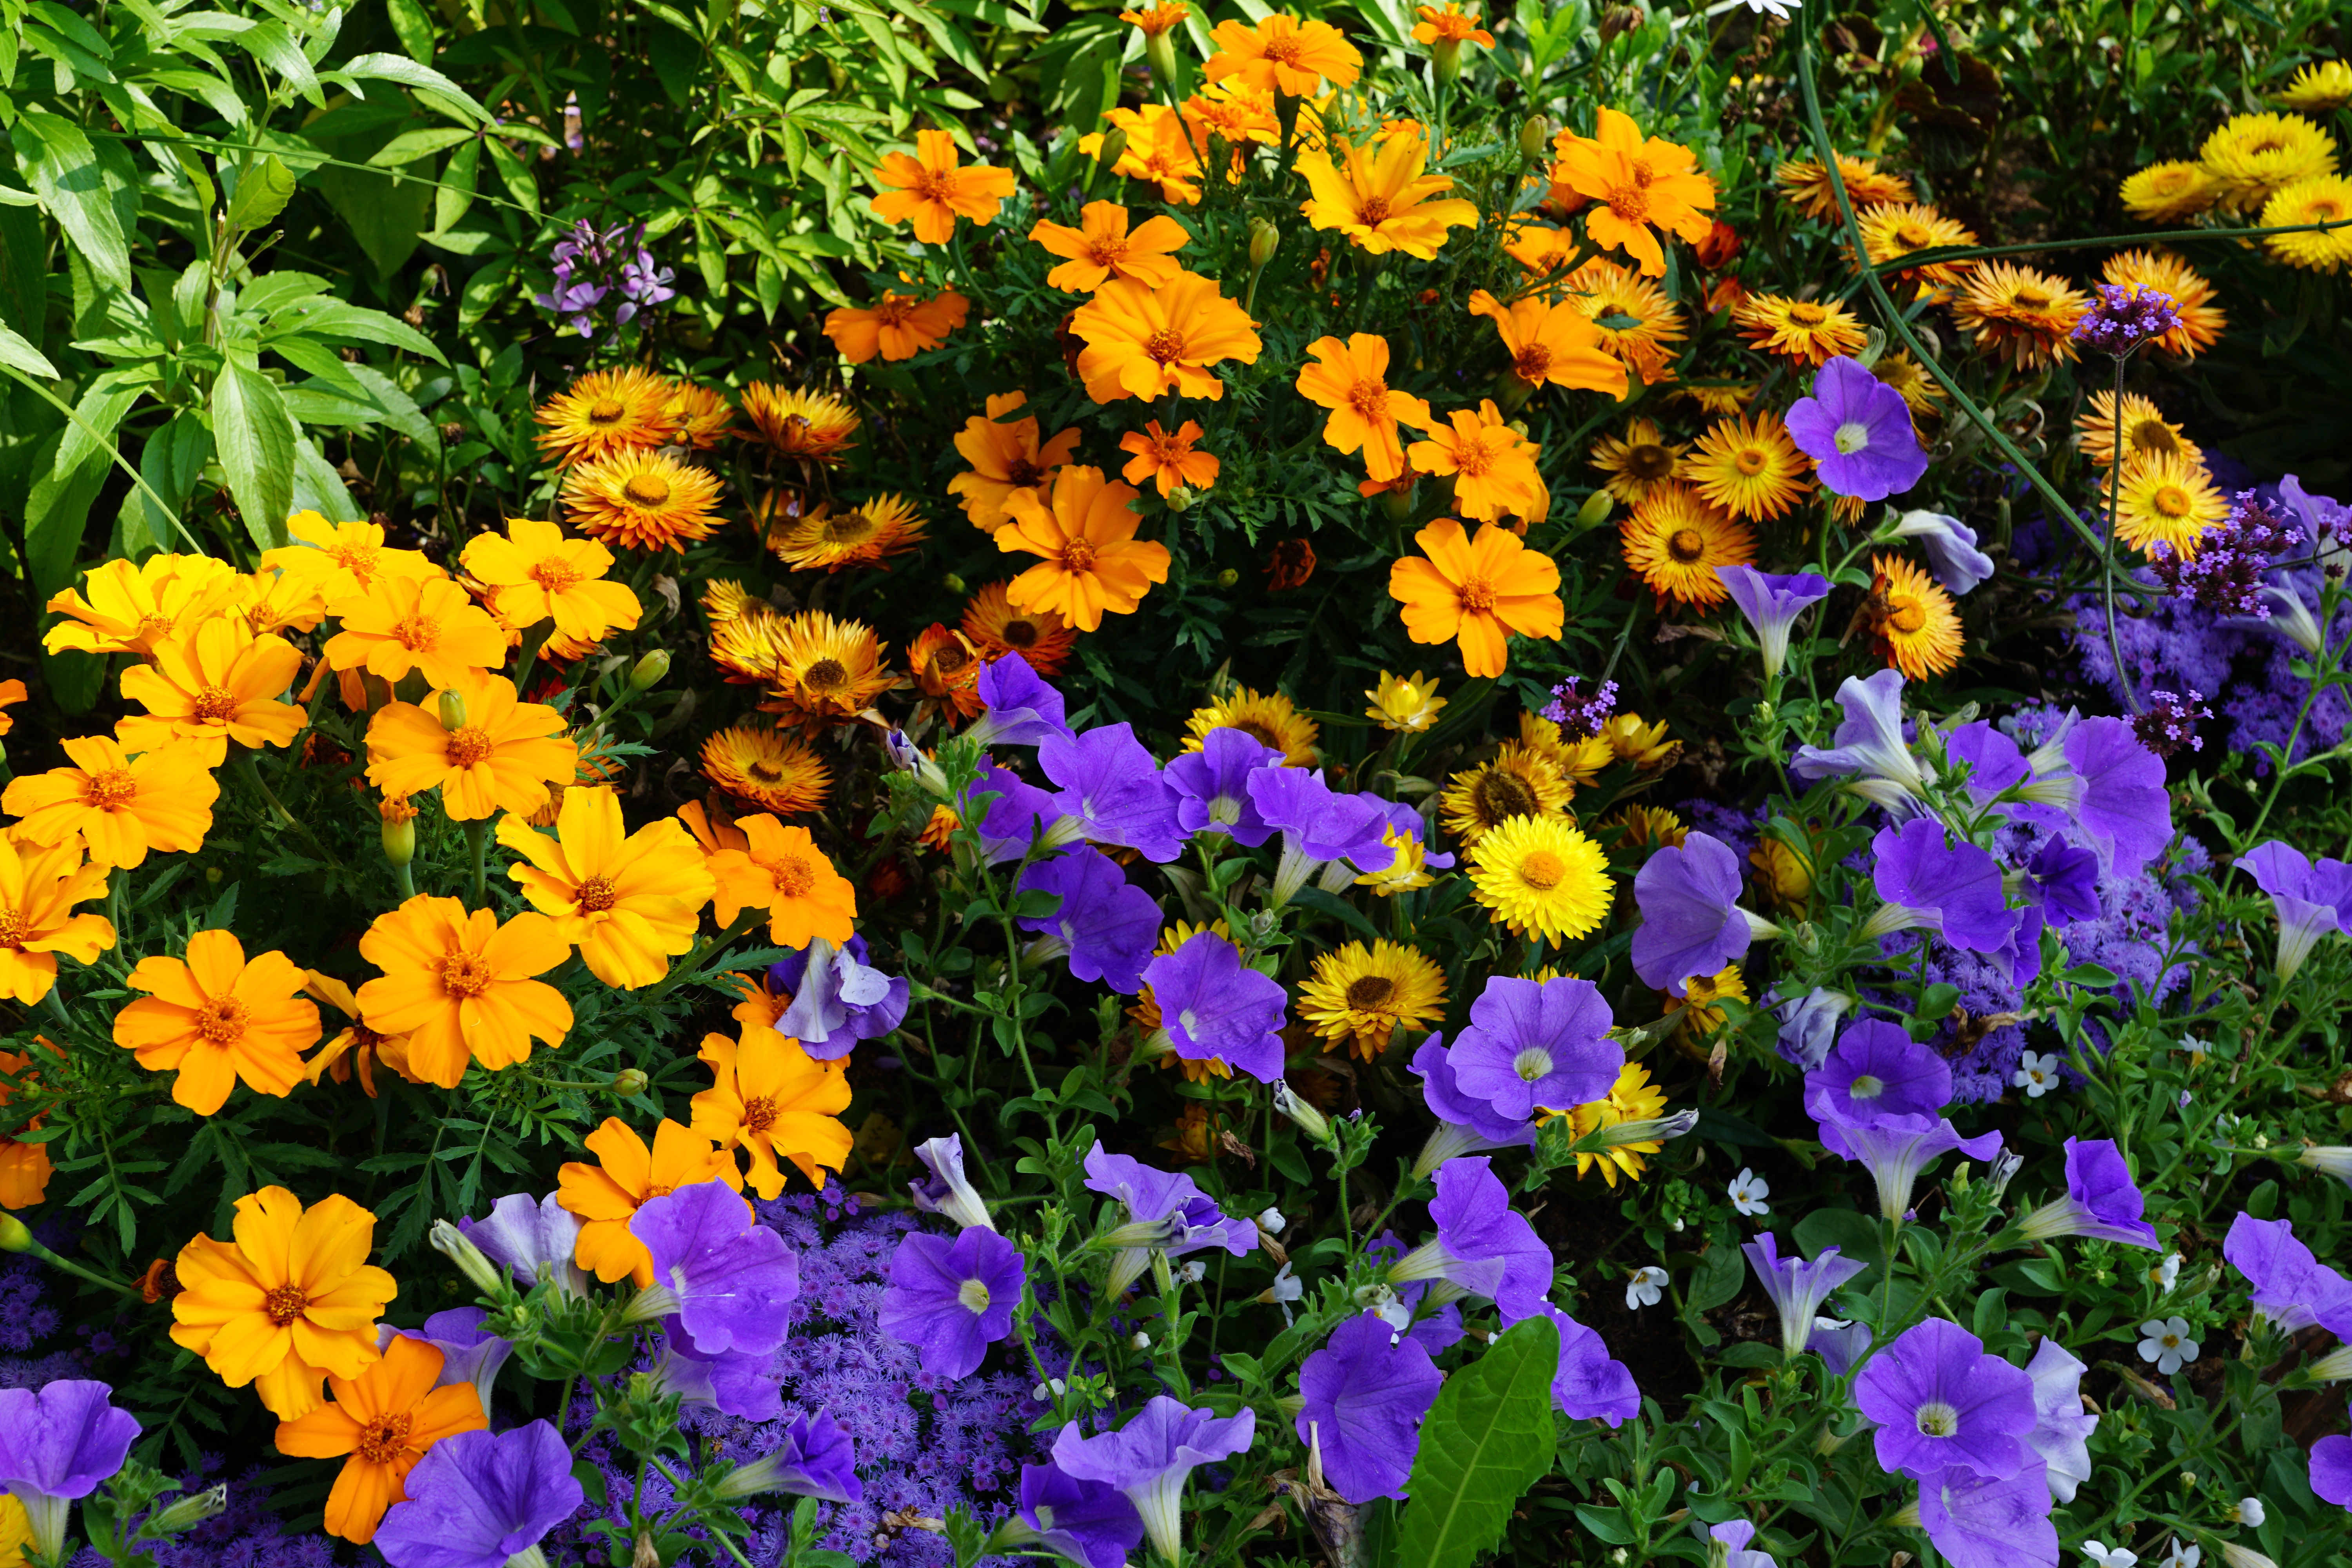
nature, plant, meadow, flower, green, colorful, garden, flora, wildflower, flowers, flowering plant, annual plant, land plant, violet family